2009 Summer Deaflympics

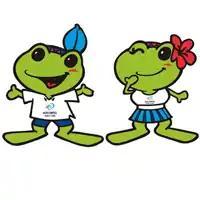
The banyan leaf and azalea flower worn by the mascots are Taipei's official tree and flower.

The emblem comes from the shape of the Chinese character for north, representing the host city Taipei, with an ear representing the Deaflympics, and a figure as the main body representing the athletes. The design uses the blue, white and red color scheme of the national flag and simple, flowing calligraphic lines, evoking the "image of running man". It symbolizes the courageous spirits of the athletes as they excel and meet the challenges as well as the vitality of Taiwan.